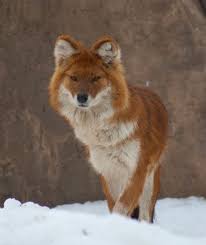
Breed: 209-n000043-dhole